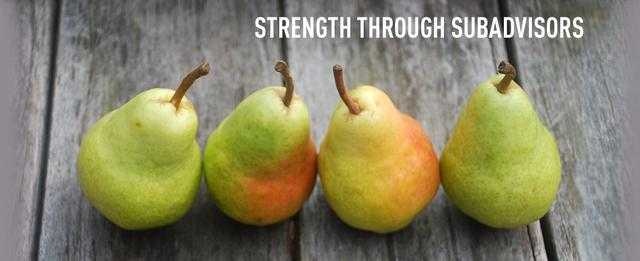
Label: Pear